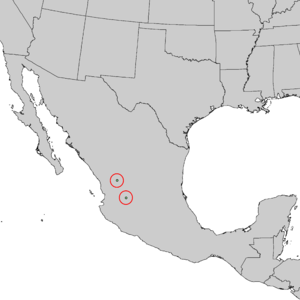
Pinus maximartinezii est une espèce de conifère de la famille des Pinaceae.